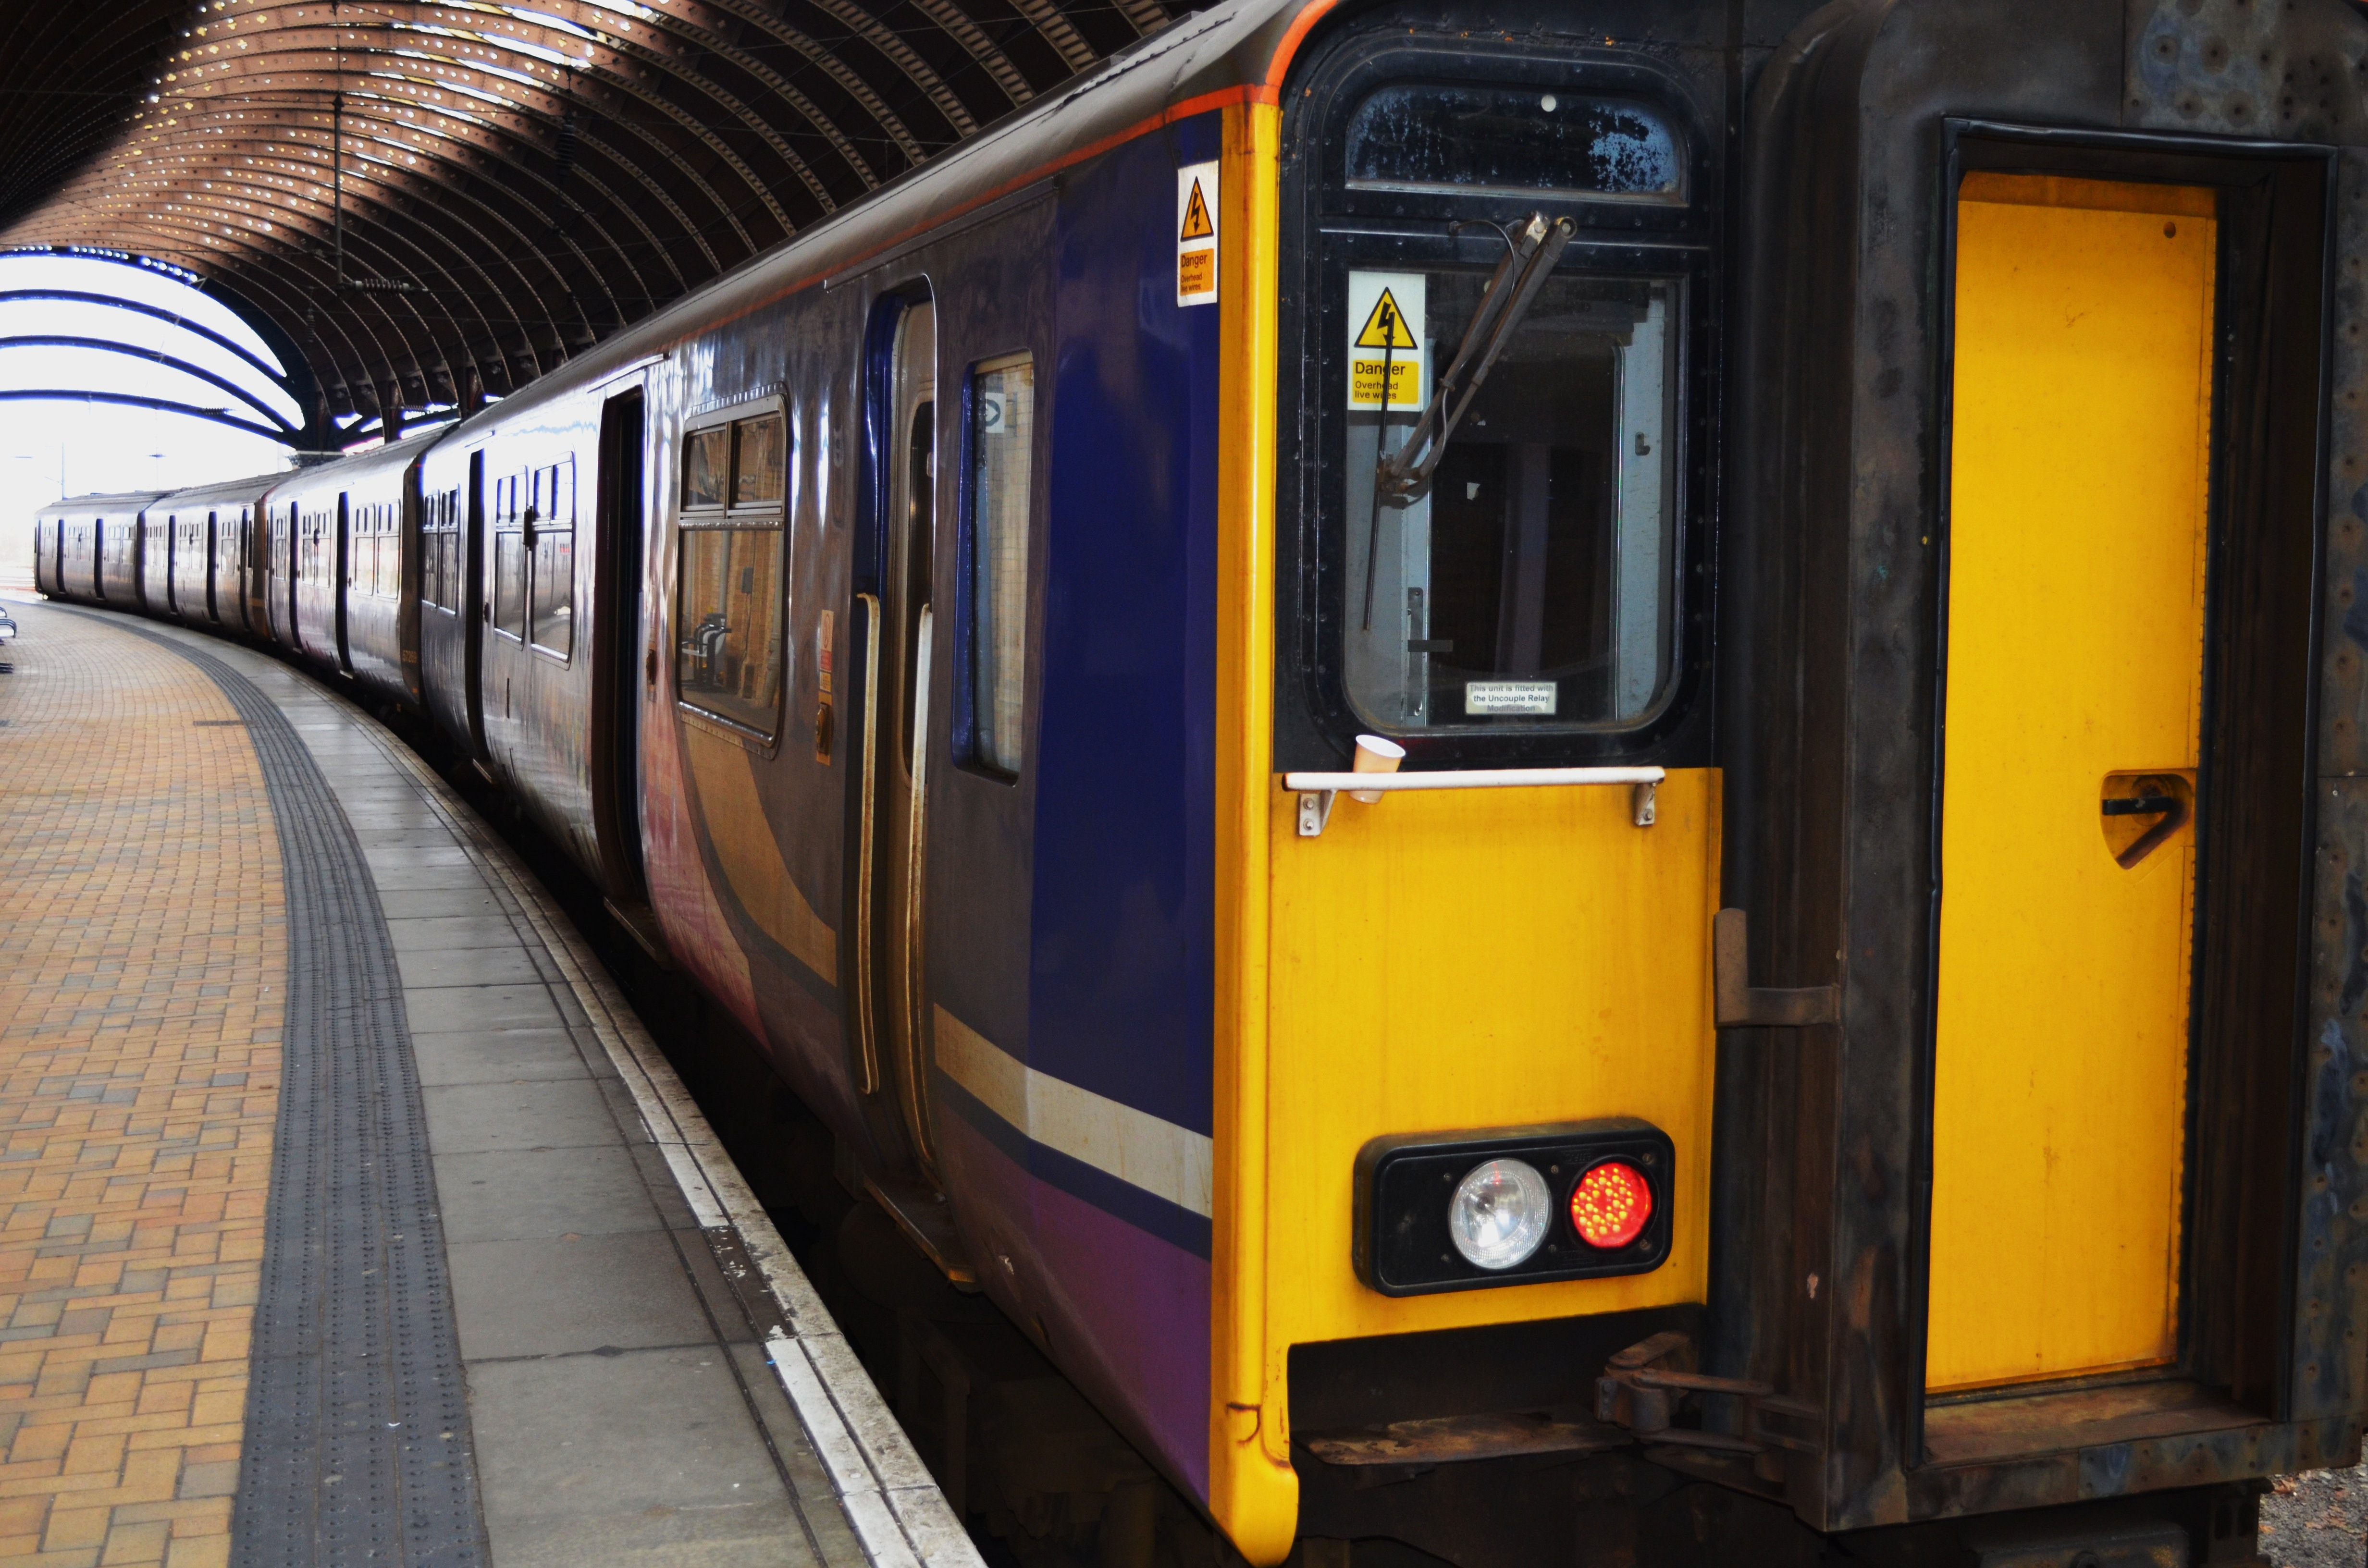
train, vacation, travel, transportation, transport, vehicle, station, train station, electricity, trip, public transport, background, united, kingdom, tradition, labor, passenger, rail transport, wagons, rolling stock, metropolitan area, rapid transit, railroad car